Hannah Höch

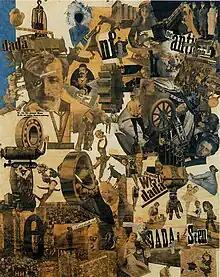
Hannah Höch, "Cut with the Kitchen Knife Dada through the Beer-Belly of the Weimar Republic", 1919, collage of pasted papers, 90 x 144 cm, Staatliche Museen, Berlin

Hannah Höch (1 November 1889 – 31 May 1978) was a German Dada artist. She is best known for her work of the Weimar period, when she was one of the originators of photomontage. Photomontage, or fotomontage, is a type of collage in which the pasted items are actual photographs, or photographic reproductions pulled from the press and other widely produced media.